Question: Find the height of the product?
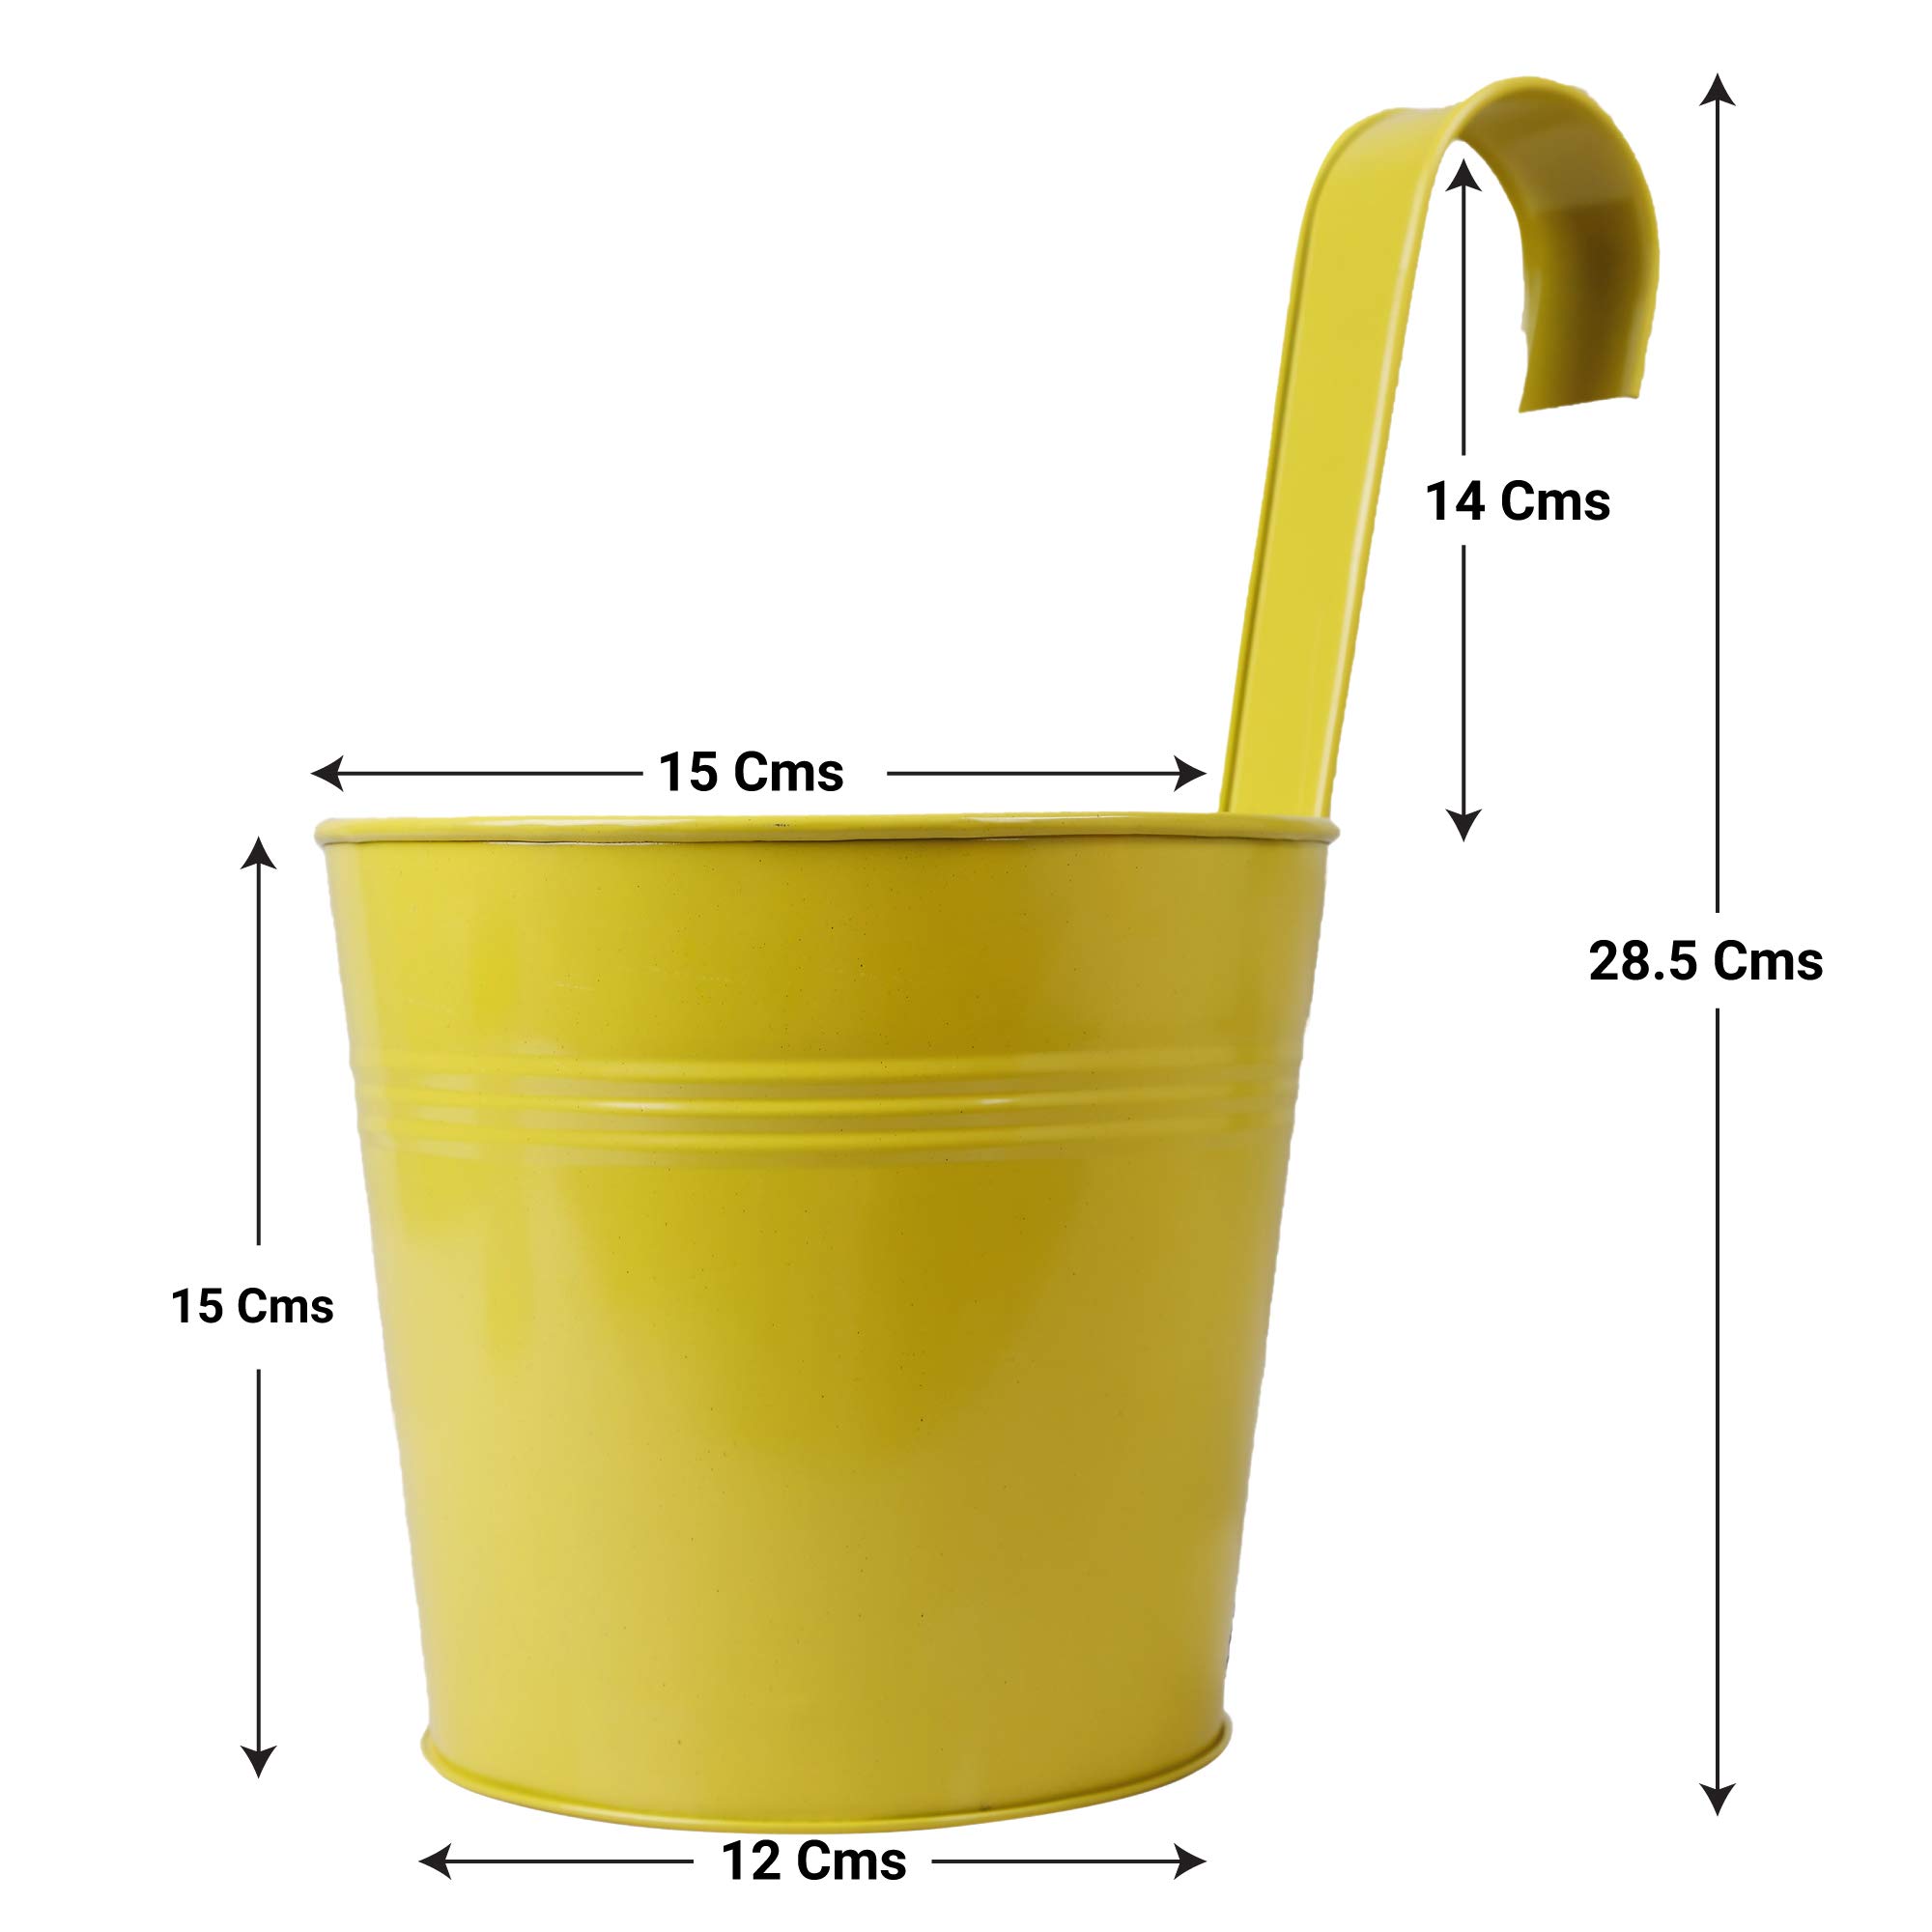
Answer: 15.0 centimetre